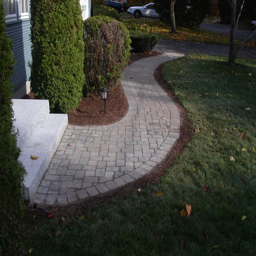
walkway of concrete pavers curves perfectly to a large granite step and landing .